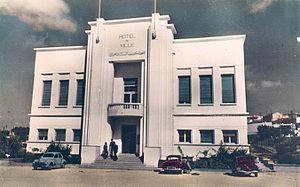
Municipalité du Kef
Le protectorat français de Tunisie est institué par le traité du Bardo du 12 mai 1881 au terme d’une rapide conquête militaire. La souveraineté tunisienne est réduite à néant dès 1883, le bey se contentant de signer les décrets et lois préparés par le résident général de France en Tunisie. Si l’administration tunisienne au niveau local reste en place, elle se contente de faire le lien entre la population tunisienne et les nouvelles administrations mises en place sur le modèle de ce qui existe en France. Le budget du gouvernement tunisien est rapidement assaini ce qui permet de lancer de multiples programmes de constructions d’infrastructures qui transforment complètement le pays avant tout au profit des colons, en majorité italiens dont le nombre augmente rapidement. Toute une législation foncière est mise en place permettant l'acquisition ou la confiscation de terres afin de créer des lots de colonisation revendus aux colons français qui s'approprient ainsi les meilleures surfaces cultivables.